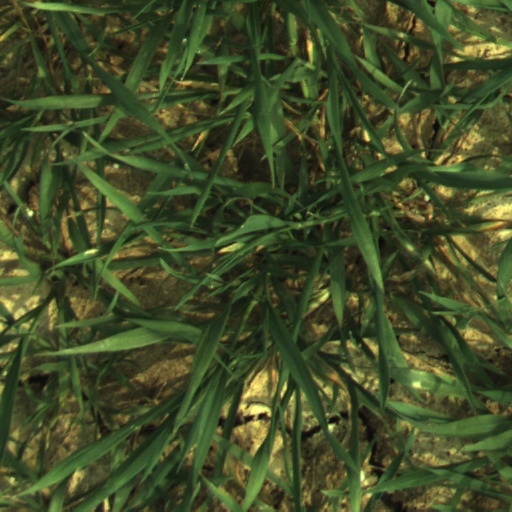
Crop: wheat